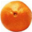
Label: orange